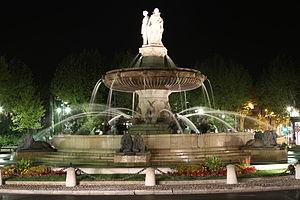
La fontaine de la Rotonde à Aix-en-Provence (Bouches-du-Rhône, France).
Aix-en-Provence est souvent appelée « la ville aux mille fontaines ». On dénombre cependant officiellement environ 250 fontaines publiques et privées dans le centre-ville d'Aix ce qui, sur environ 3 km², représente une des plus grandes concentrations de fontaines en Europe. La plupart font à présent partie de l'espace privé. Certaines ayant existé depuis l'époque romaine ne sont plus visibles aujourd'hui.